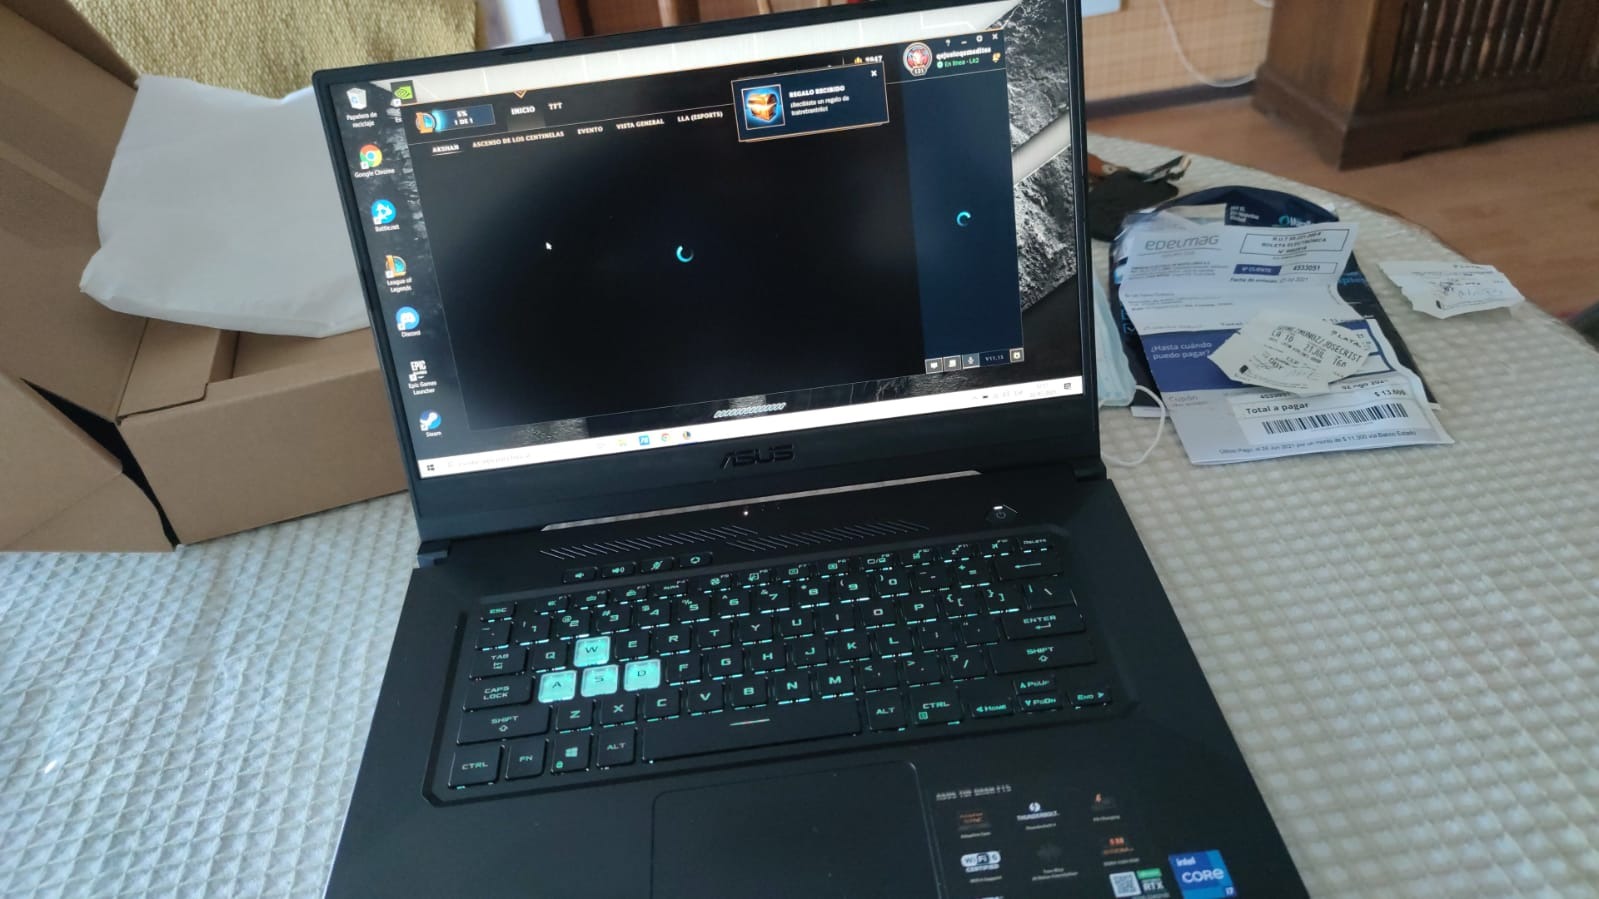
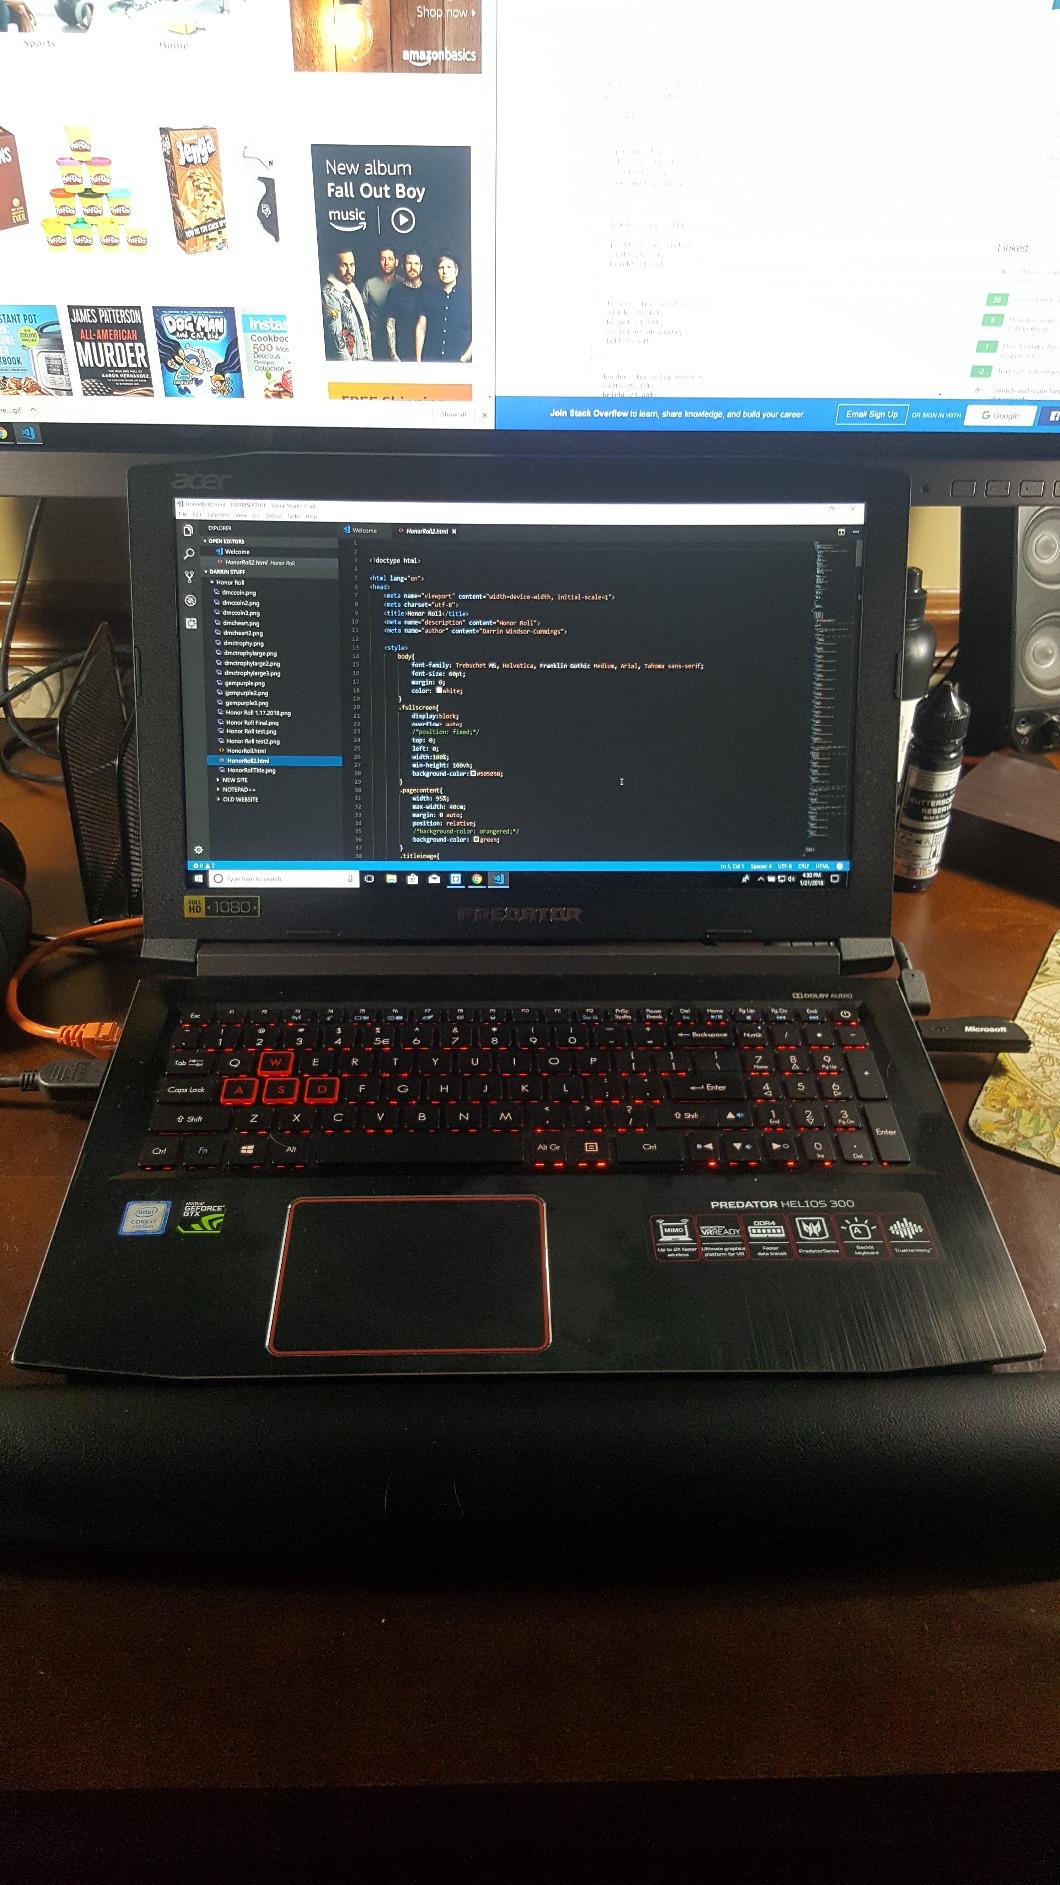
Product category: laptop
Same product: no